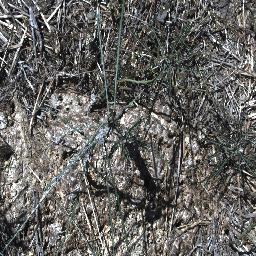
Label: parkinsonia